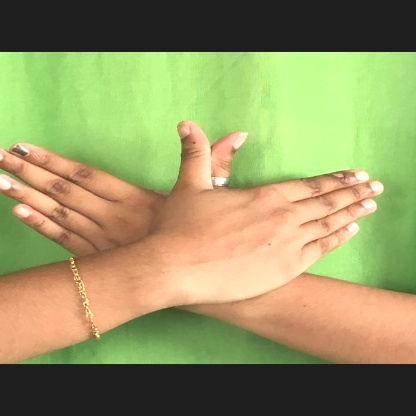
Mudra: Garuda